Karl Moik

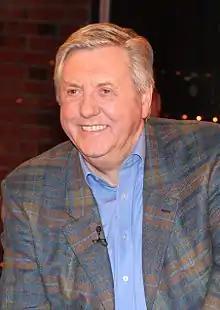
Karl Moik on 9 March 2011

Moik was born in Linz. He became famous in Austria, Germany, German-speaking Switzerland and South Tyrol as the television presenter of the music show "Musikantenstadl", an Austrian-German-Swiss co-production (Eurovision). He presented the "Musikantenstadl" from 1981 to 2005, earning him the honorary title by fans as "Mr. Musikantenstadl". He died in Salzburg, aged 76, and was buried in Oberalm.